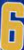
Number: 6